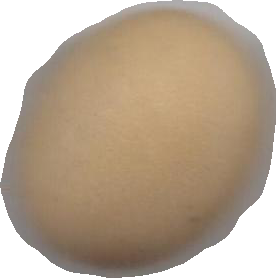
Variety: Dega